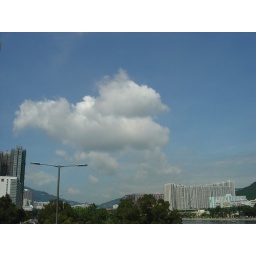
Views of sky in Hong Kong from 5 feet 2 inches above ground